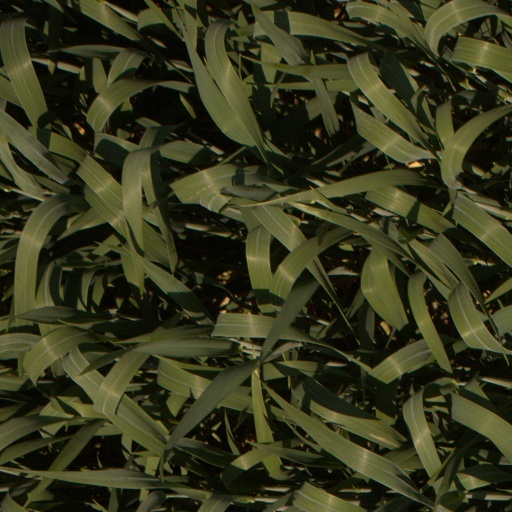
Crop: wheat